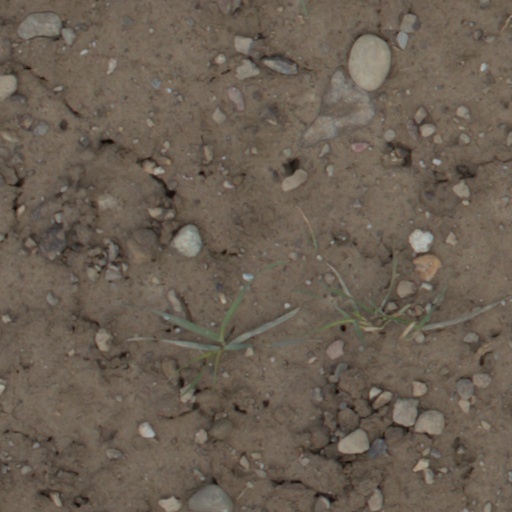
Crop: wheat